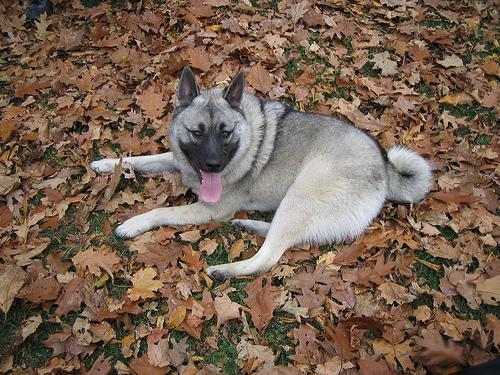
Norwegian_elkhound